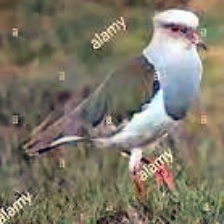
Species: ANDEAN LAPWING
Scientific name: VANELLUS RESPLENDENS